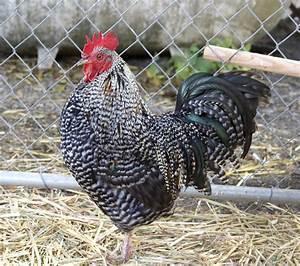
chicken